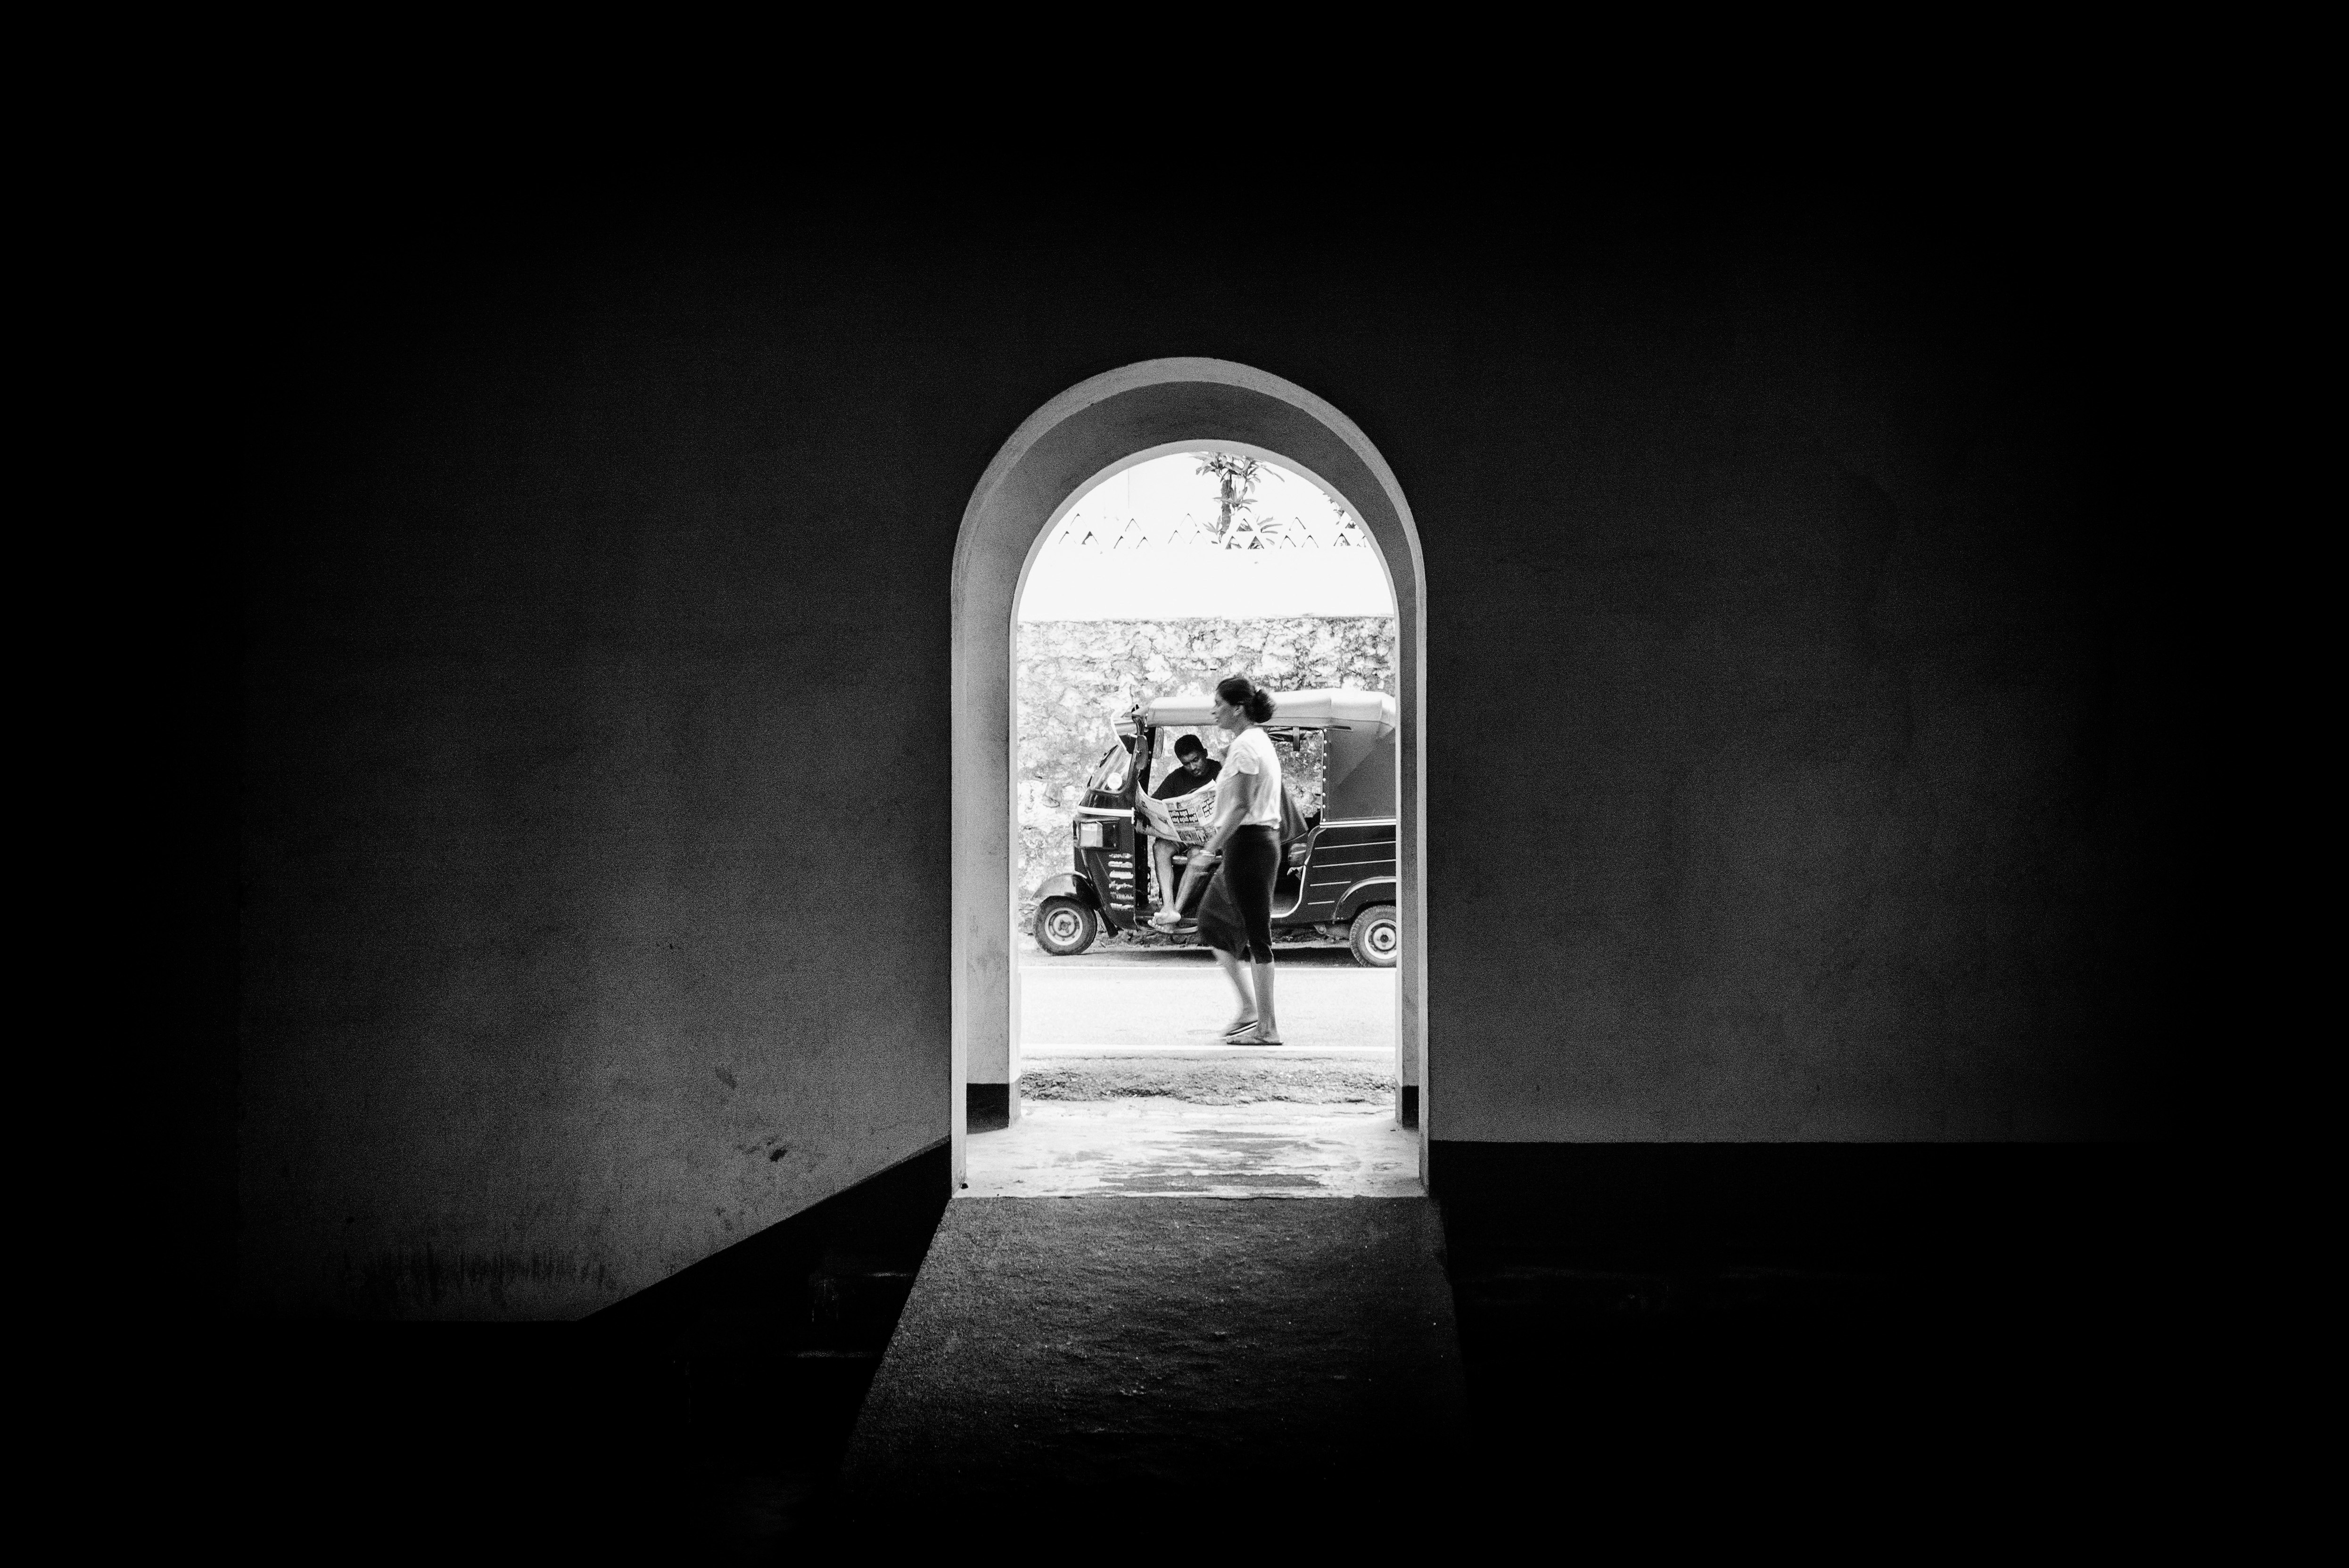
light, black and white, white, night, photography, shadow, darkness, black, monochrome, streetphotography, photograph, image, shape, streetpics, streetphotographers, srilanka, dakohuang, monochrome photography, film noir